Tedworth Square

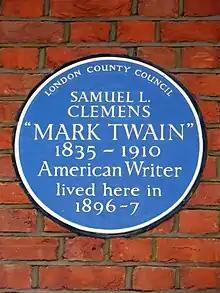
The English Heritage blue plaque commemorating Mark Twain at 23 Tedworth Square

The Cadogan family acquired the land in 1753 upon the death of Hans Sloane, and the subsequent division of his estate between his daughters, Mrs Stanley, and Elizabeth Lady Cadogan. The square was laid out on the market gardens of Durham House in 1871. The square is named for the Hampshire town of Tedworth, the home of the daughter-in-law of Revd. George Sloane-Stanley. Private property developers bought the north side of the square from the Cadogan Estate and demolished it in 1977, rebuilding it between 1978–81 to designs by Chapman Taylor Partners.